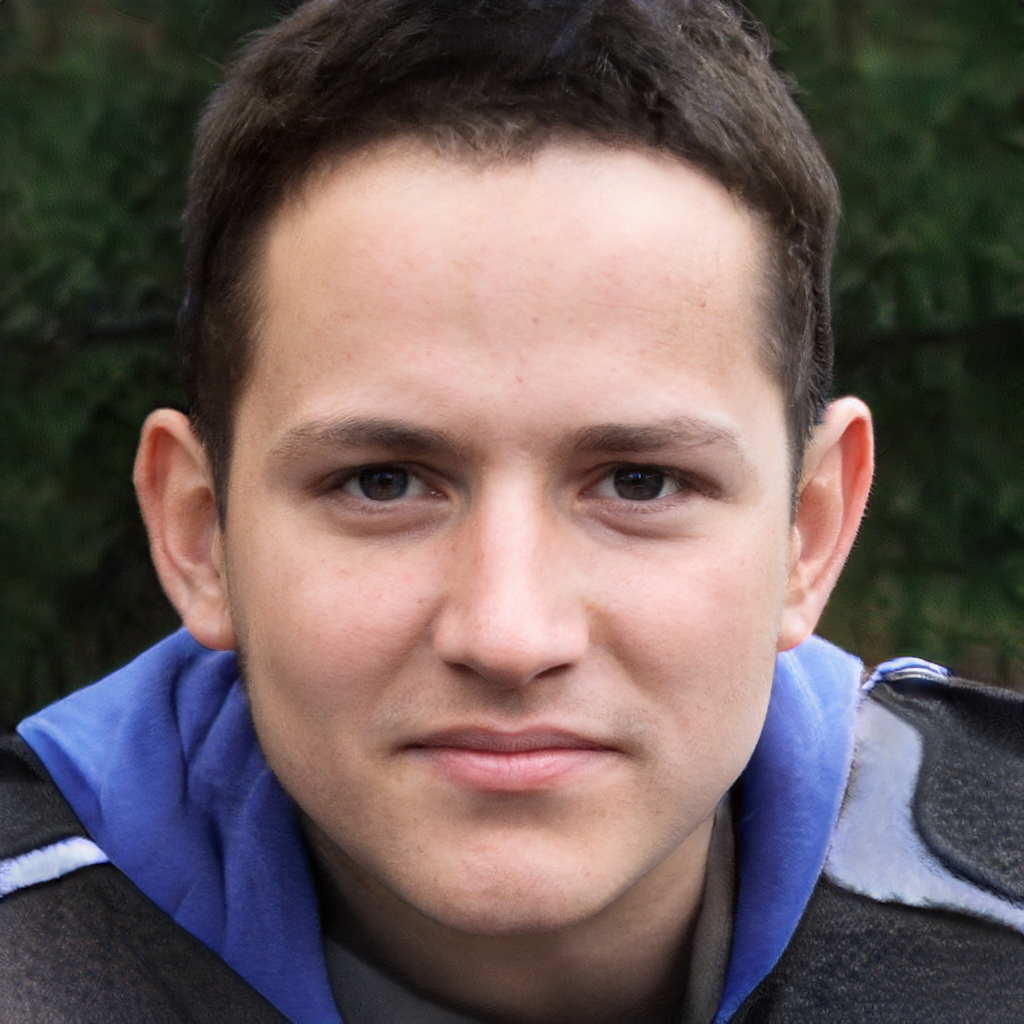
Gender: Male